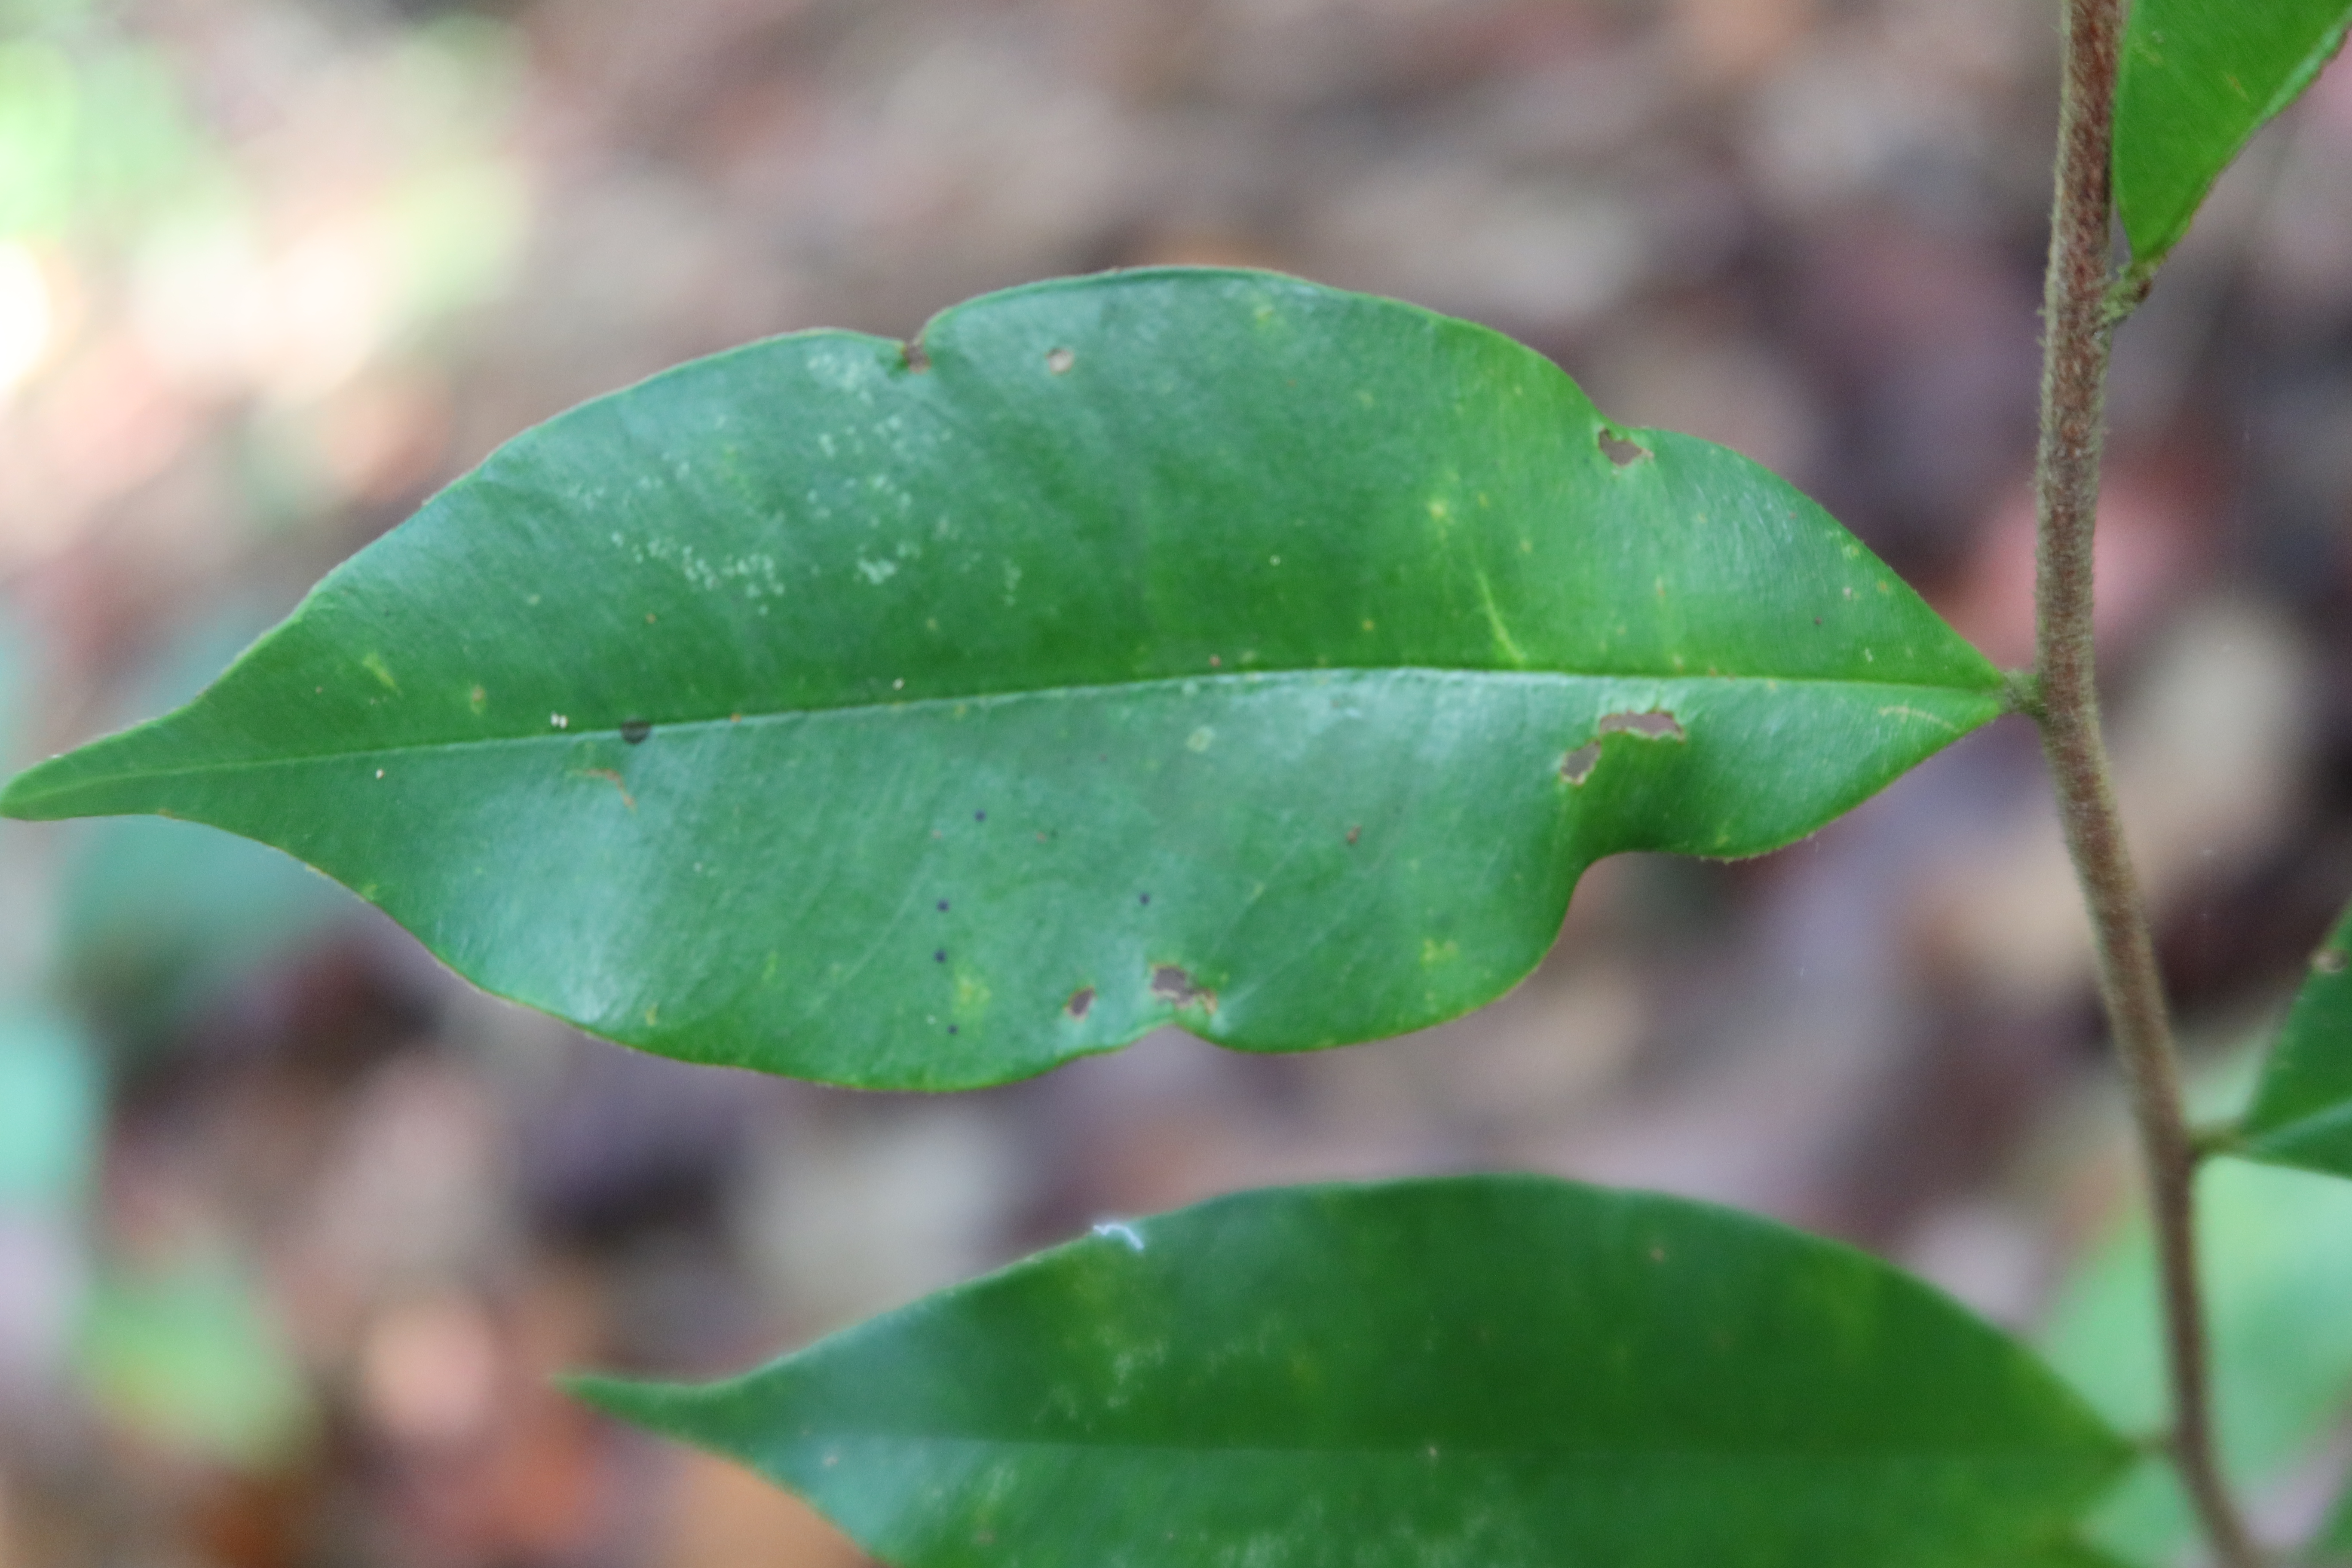
Label: Mosaic Viruses